Henry Grafton Chapman Jr.

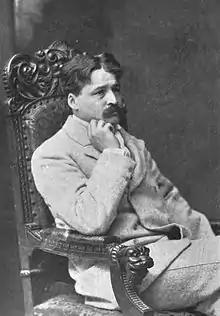
Photograph of his son, John Jay Chapman

In 1858, Chapman was married to Eleanor Kingsland Jay (1839–1921), the daughter of John Jay, the U.S. Minister to Austria-Hungary, and Eleanor Kingsland (née Field) Jay. She was the granddaughter of William Jay and a great-granddaughter of Chief Justice John Jay of the United States Supreme Court. They had four children: